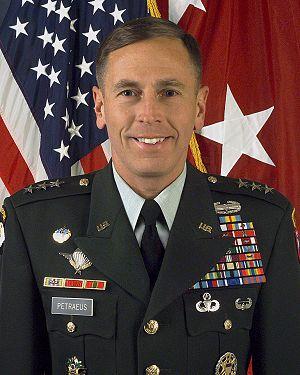
Vatican - Environnement : Devant cinq cent mille jeunes italiens, le pape Benoît XVI prône des « choix courageux » pour une « alliance entre l'homme et la nature ».